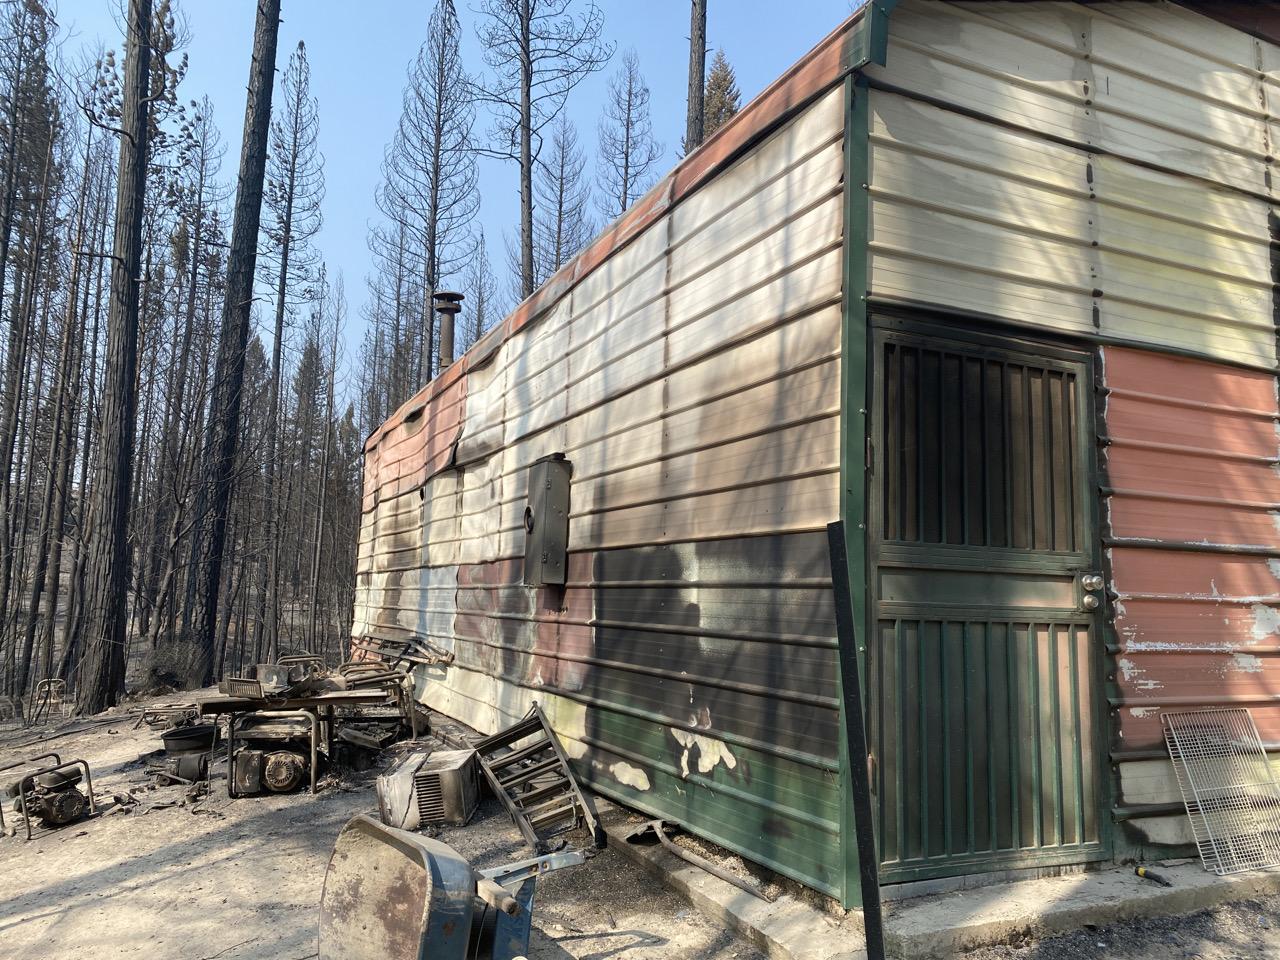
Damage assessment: major